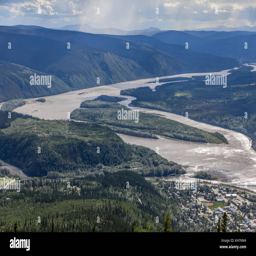
the small river flows into river